Inuit culture

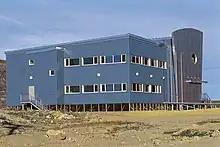
Government building in Cape Dorset (Kinngait)

In the area of culture, the cooperatives and similar associations were intensely devoted to fostering artistic skills, which were, and still are unusually pronounced among the Inuit. The production and trade of Inuit art, i.e. of artistic and crafted objects, mainly sculptures made from serpentine, soapstone and marble, and soon afterwards also of graphics (drawings, lithotomies, lithographs, erasures) and tapestry (for example hangings), yielded excellent economic and cultural successes.